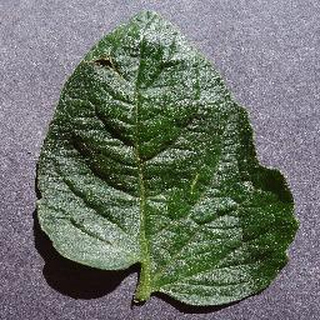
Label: healthy_tomato